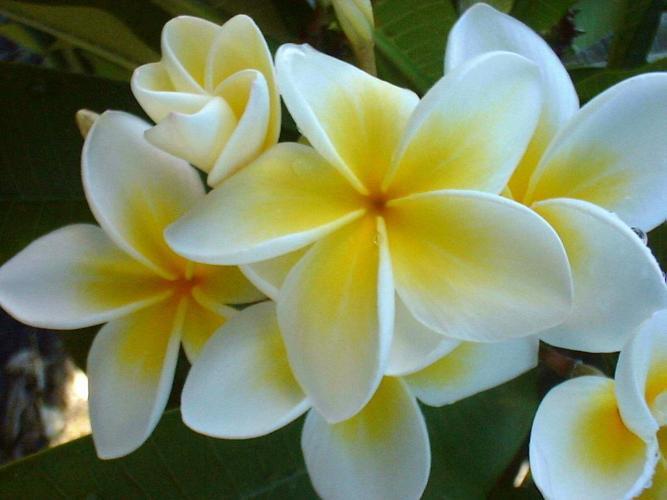
Label: frangipani